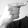
ASL letter: G